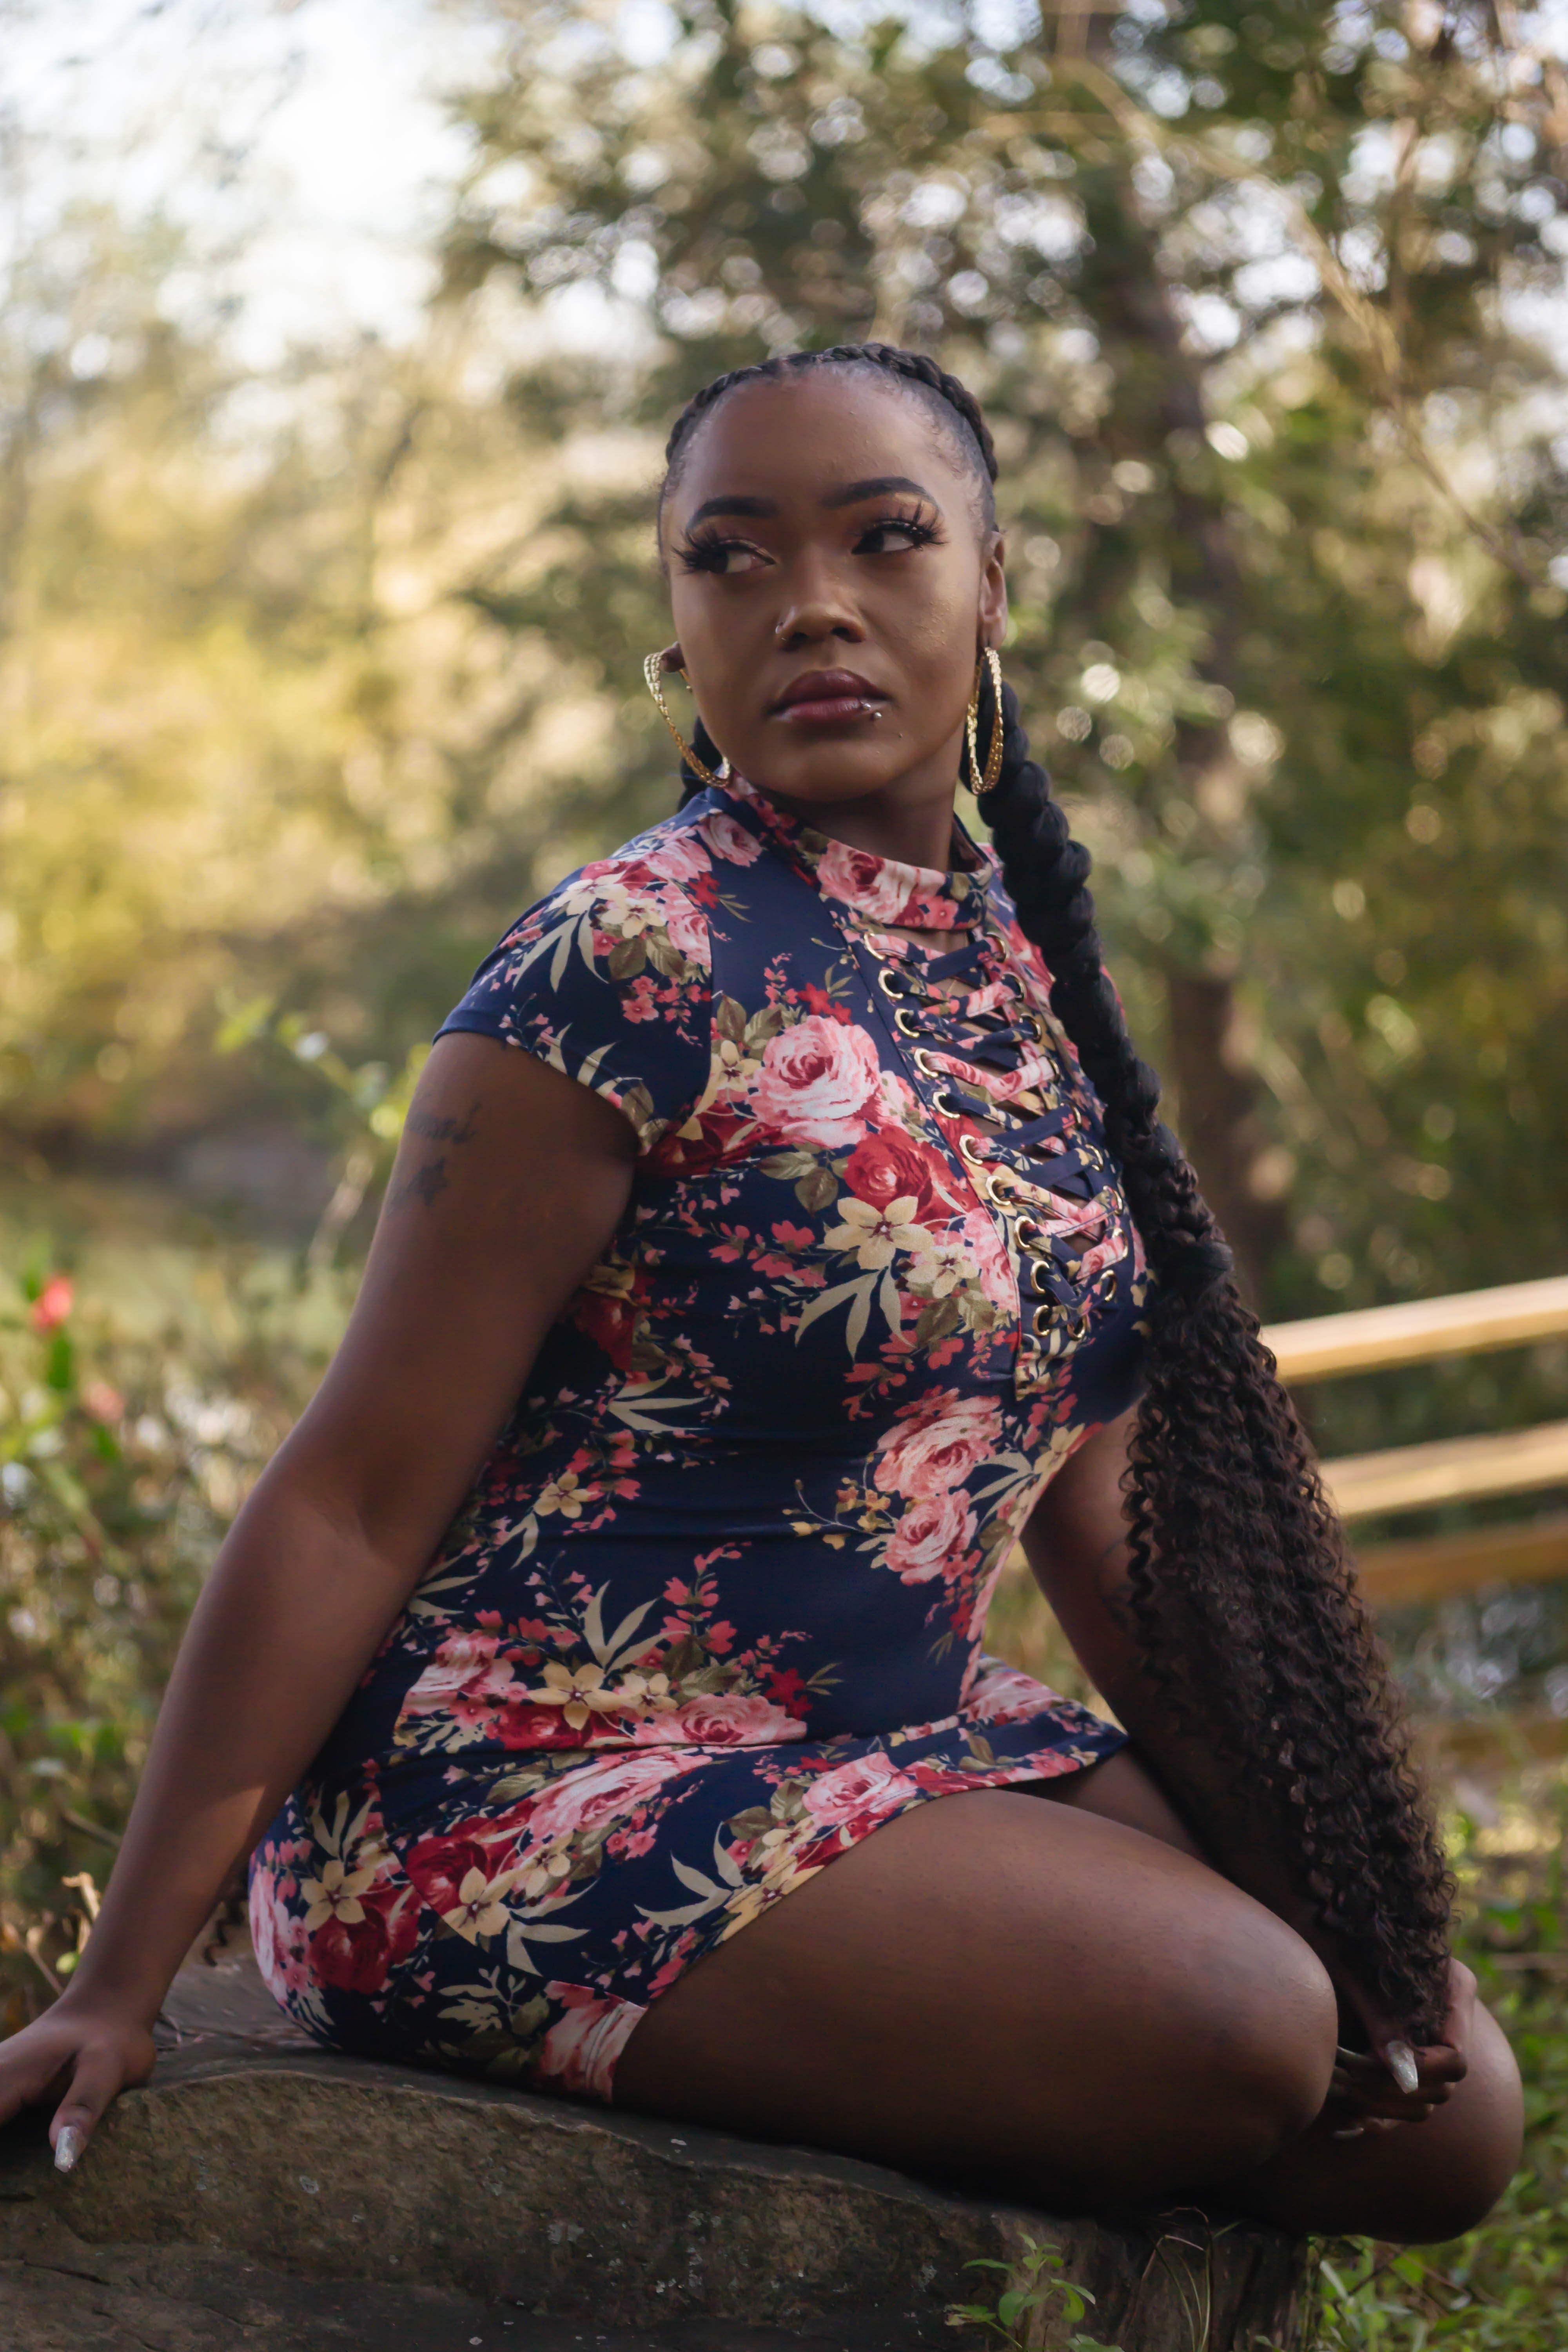
lady, beauty, tree, human, photography, sitting, grass, adaptation, photo shoot, child, plant, smile, fawn